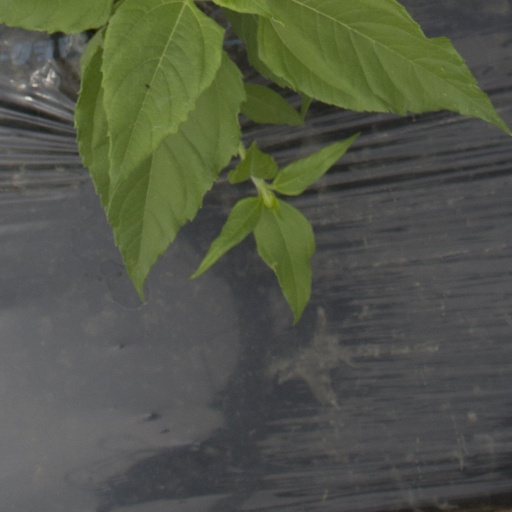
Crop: Jerusalem artichoke